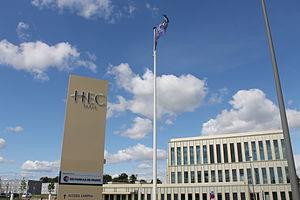
L'entrée du campus de l'Ecole des hautes études commerciales (HEC Paris), à Jouy-en-Josas (Paris-Saclay).
Les classes préparatoires économiques et commerciales sont, en France, une des 3 filières des classes préparatoires aux grandes écoles et préparent aux concours des écoles supérieures de management, de commerce et de gestion, de l'École normale supérieure Paris-Saclay ou encore des Écoles d'Actuariat et Statistique.
Paris-Saclay est un pôle scientifique et technologique en cours d'aménagement à vingt kilomètres au sud de Paris, sur une zone couvrant 27 communes des départements de l'Essonne et des Yvelines. Sa construction, lancée en 2006, doit durer quinze à vingt ans pour permettre de regrouper à terme entre 20 et 25 % de la recherche scientifique française. Le projet Paris-Saclay vise à regrouper organismes de recherche, grandes écoles, universités et entreprises privées afin de créer un pôle d'excellence scientifique et technique de dimension internationale, comparable à la Silicon Valley ou à la région de Cambridge.
L’École des hautes études commerciales de Paris est une grande école de commerce publique consulaire reconnue par l’État créée en 1881. Elle est gérée et financée par la chambre de commerce et d'industrie de région Paris - Île-de-France. À l'origine située rue de Tocqueville à Paris, l'école se déplace en 1964 dans son campus de Jouy-en-Josas, inauguré par le général De Gaulle.